Fruit by the Foot
Also known as:
Category: snack (fruit-flavored snack)
Cuisine: American
Associated cuisines: American
Area: Northern America, United Kingdom
Countries: Canada, Mexico, United States, United Kingdom
Region: Central America Northern Europe Northern America

This dish is a fruit snack with sugar, maltodextrin, corn syrup, pear puree concentrate, and palm oil as its main ingredients. Its primary flavors used to be derived from artificial colors and flavors, however, they have switched to pear juice and fruit colors in recent years.

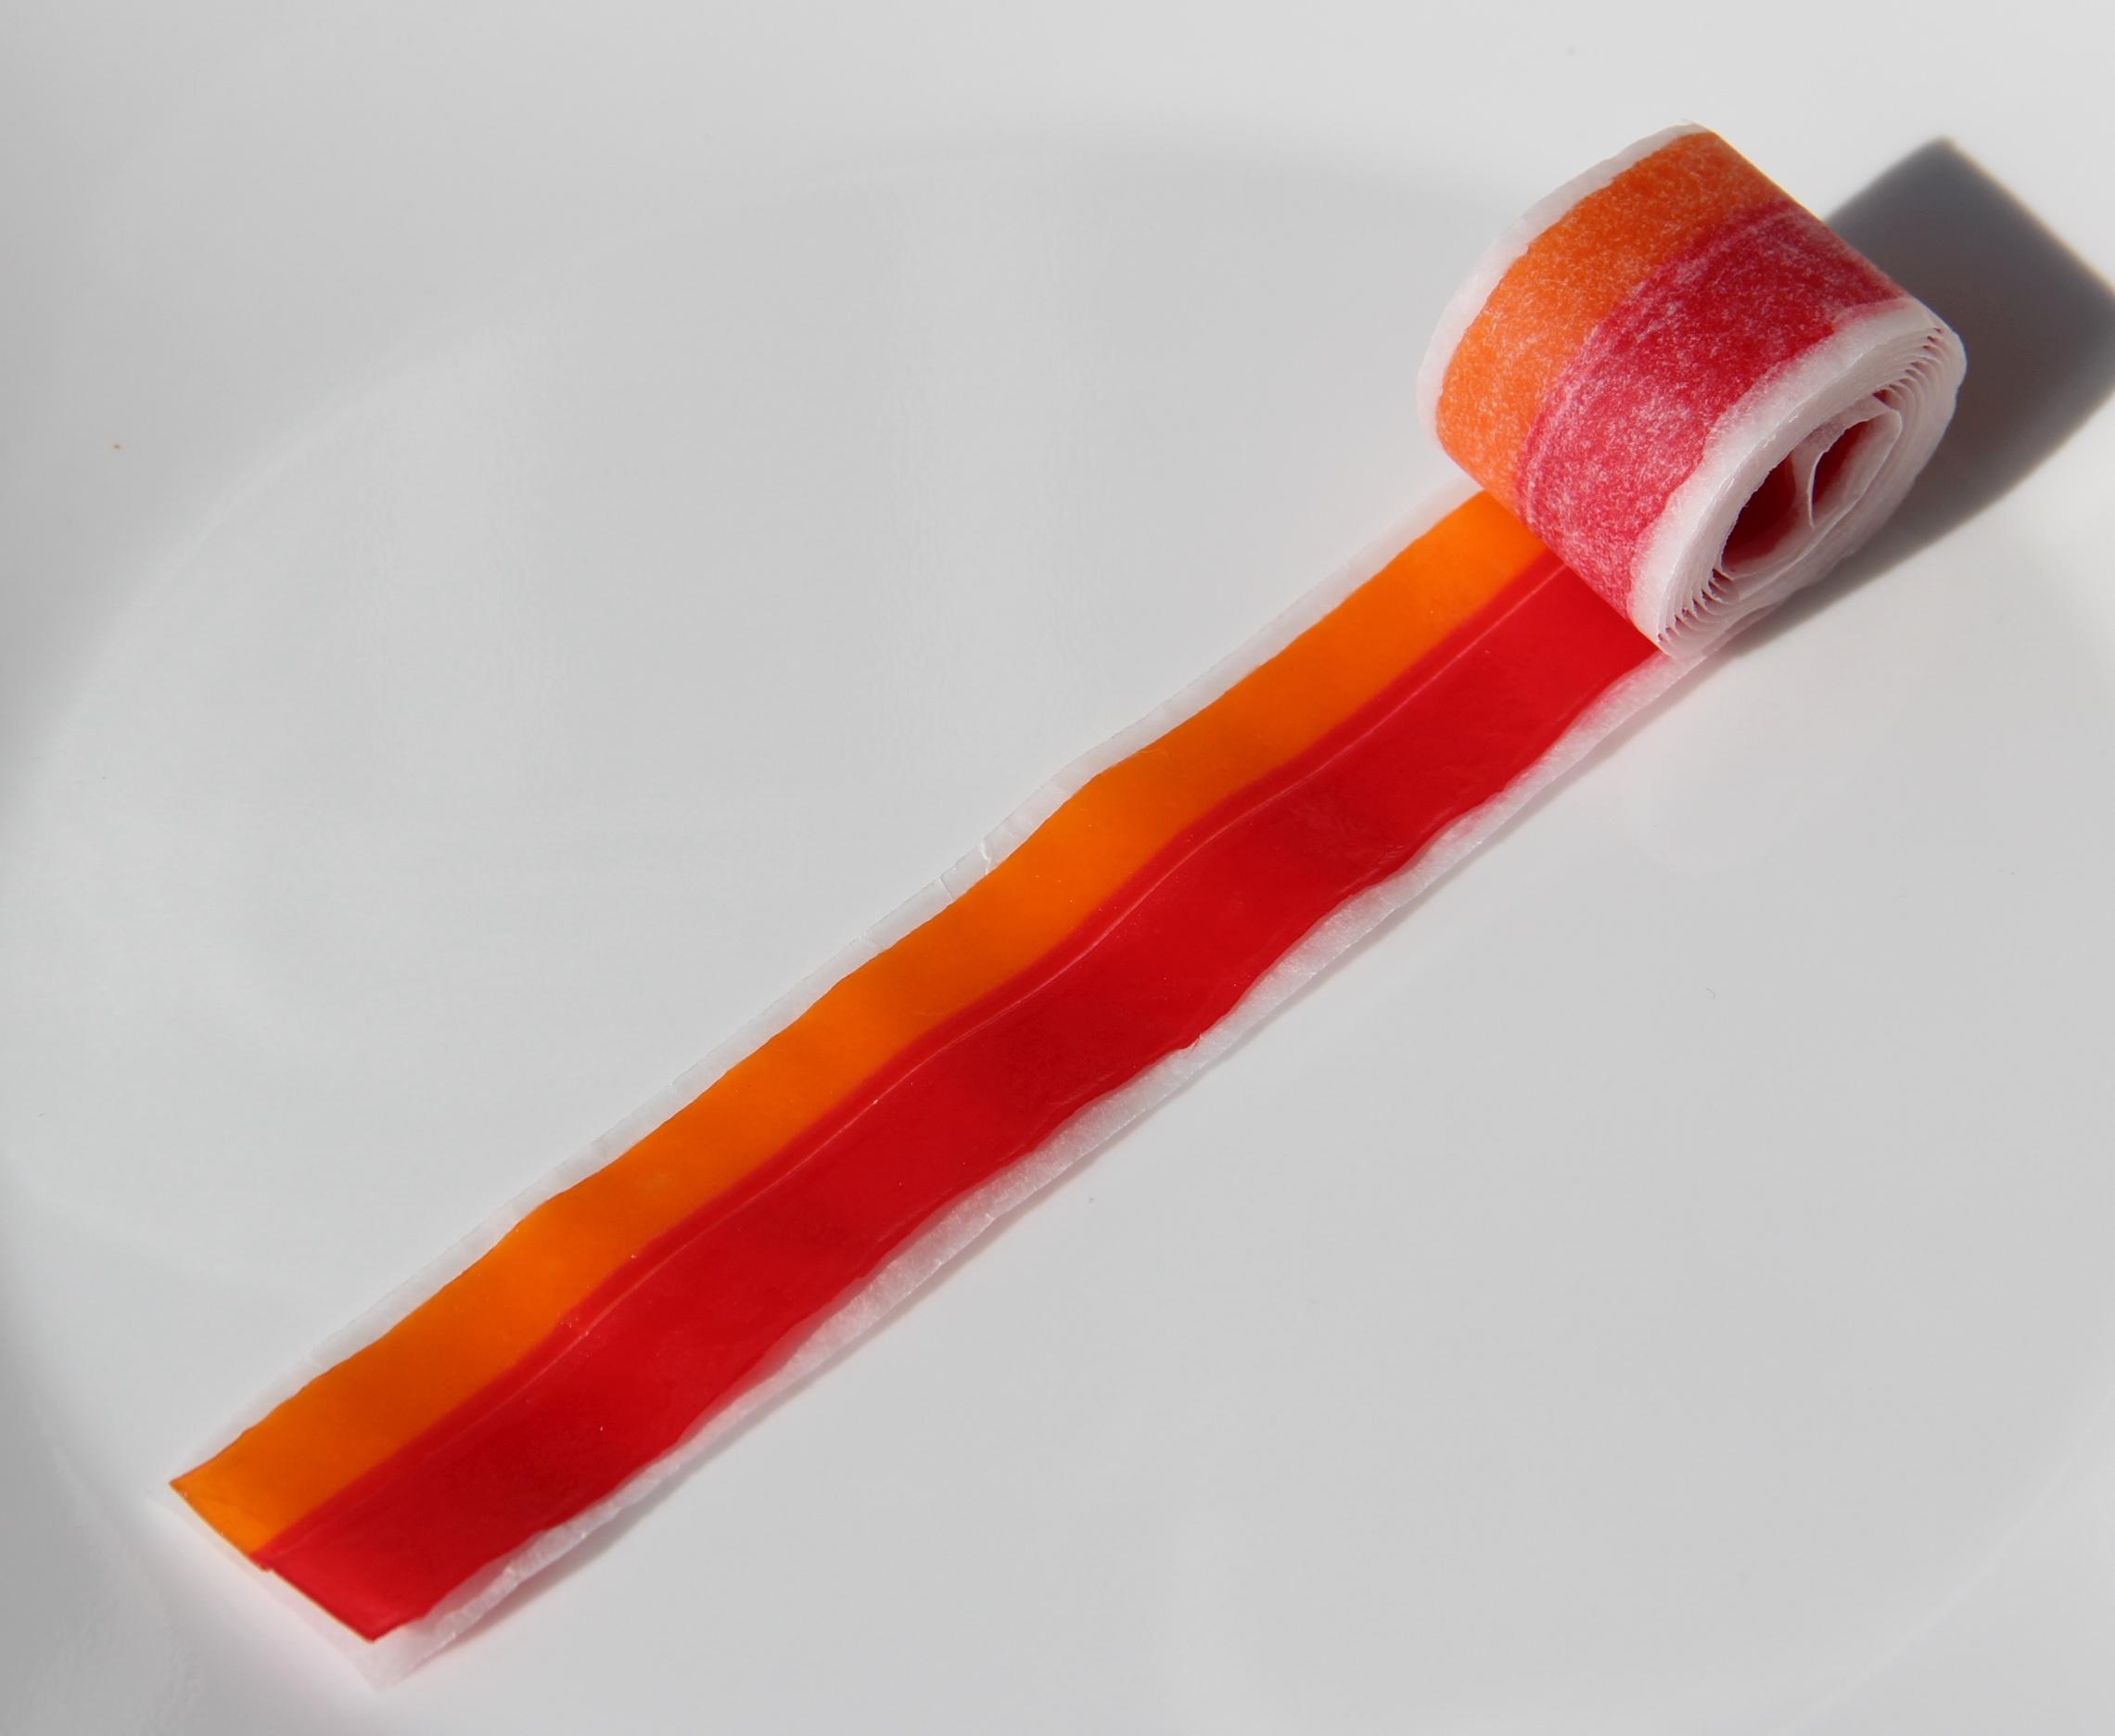
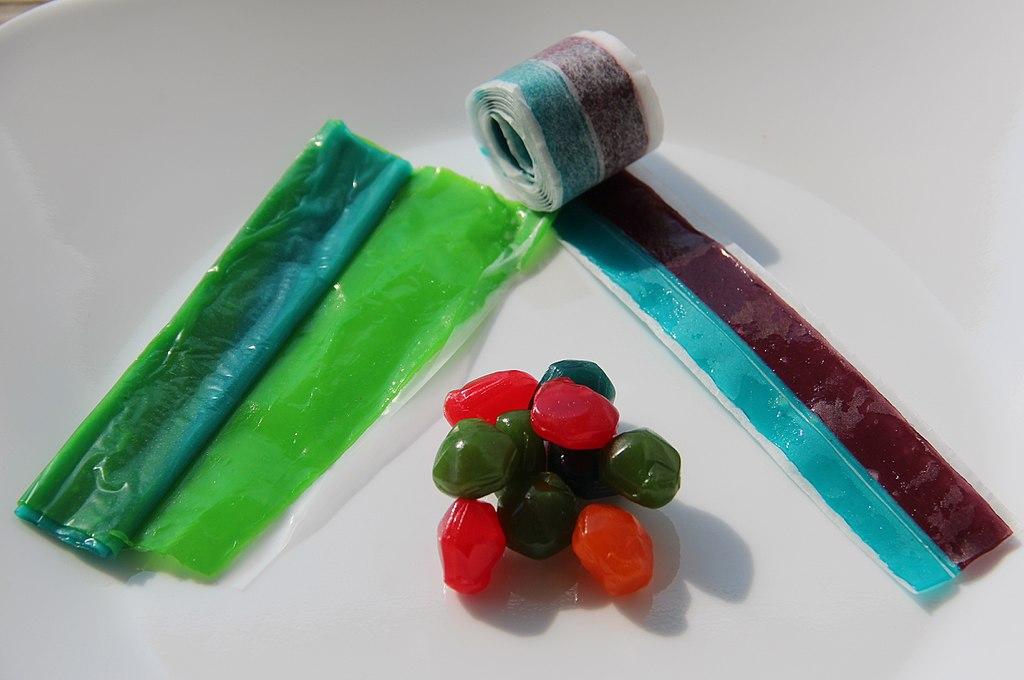